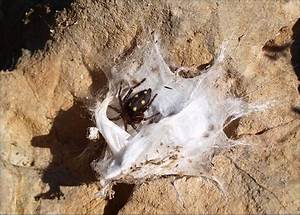
Label: ragno